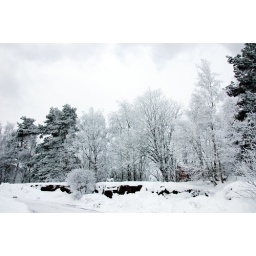
walking around in a fairytale. I've left in a little blue-ish hue intentionally in this one, while fixing the white balance.